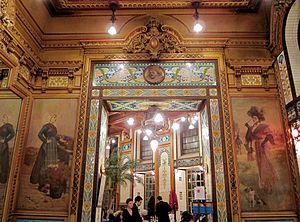
L'entrée du restaurant La Cigale à Nantes.
L'Art nouveau, Modern style ou style nouille est un mouvement artistique de la fin du XIXᵉ et du début du XXᵉ siècle qui s'appuie sur l'esthétique des lignes courbes.
Nantes appartient au réseau des Villes et Pays d'art et d'histoire, animé par le ministère de la Culture et les collectivités territoriales, et qui rassemblent les villes soucieuses de préserver et de promouvoir leur patrimoine.
La Cigale est une brasserie située dans la commune de Nantes, dans le département français de la Loire-Atlantique. Elle est classée monument historique depuis le 12 octobre 1964.